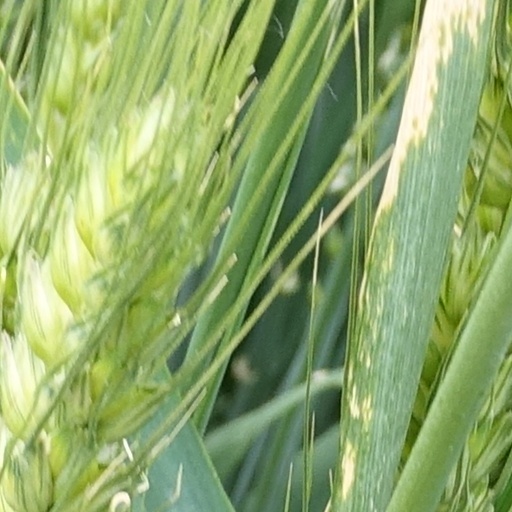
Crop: wheat